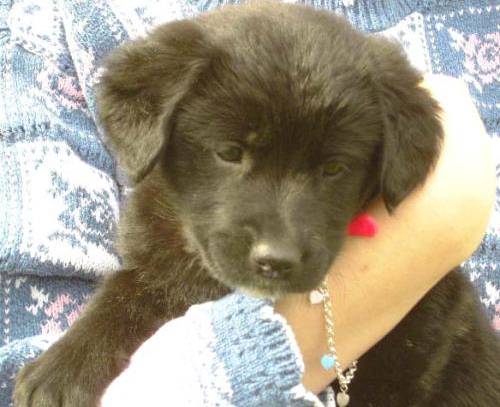
Label: dog